Mamiya 645

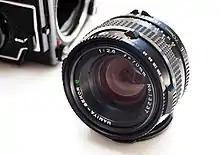
A Mamiya 70mm f/2.8. This lens has a built-in leaf shutter, which is cocked by the grips at the 3 o'clock and 9 o'clock positions

The Mamiya 645 Manual-Focus lenses will work on all manual-focus bodies. They will also work on autofocus bodies such as the Mamiya 645AF, Mamiya 645DF and Phase One 645DF, but manual-focus lenses will require light metering after the lens has been stopped down, unlike native autofocus lenses. Third-party adapters exist to use these manual-focus lenses on Nikon F mount, Canon EF mount, and other cameras. These lenses will not work on the Phase One XF unless modified. All Mamiya 645 lenses are multi-coated. Nearly all have curved aperture blades, rendering smooth backgrounds at wider aperture settings.